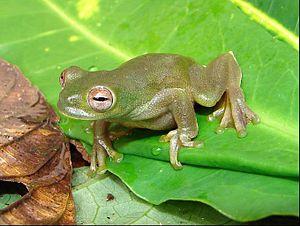
Hyloscirtus palmeri est une espèce d'amphibiens de la famille des Hylidae.